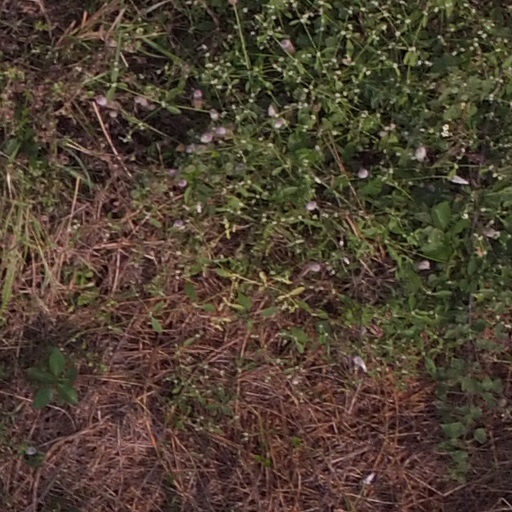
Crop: maize; corn